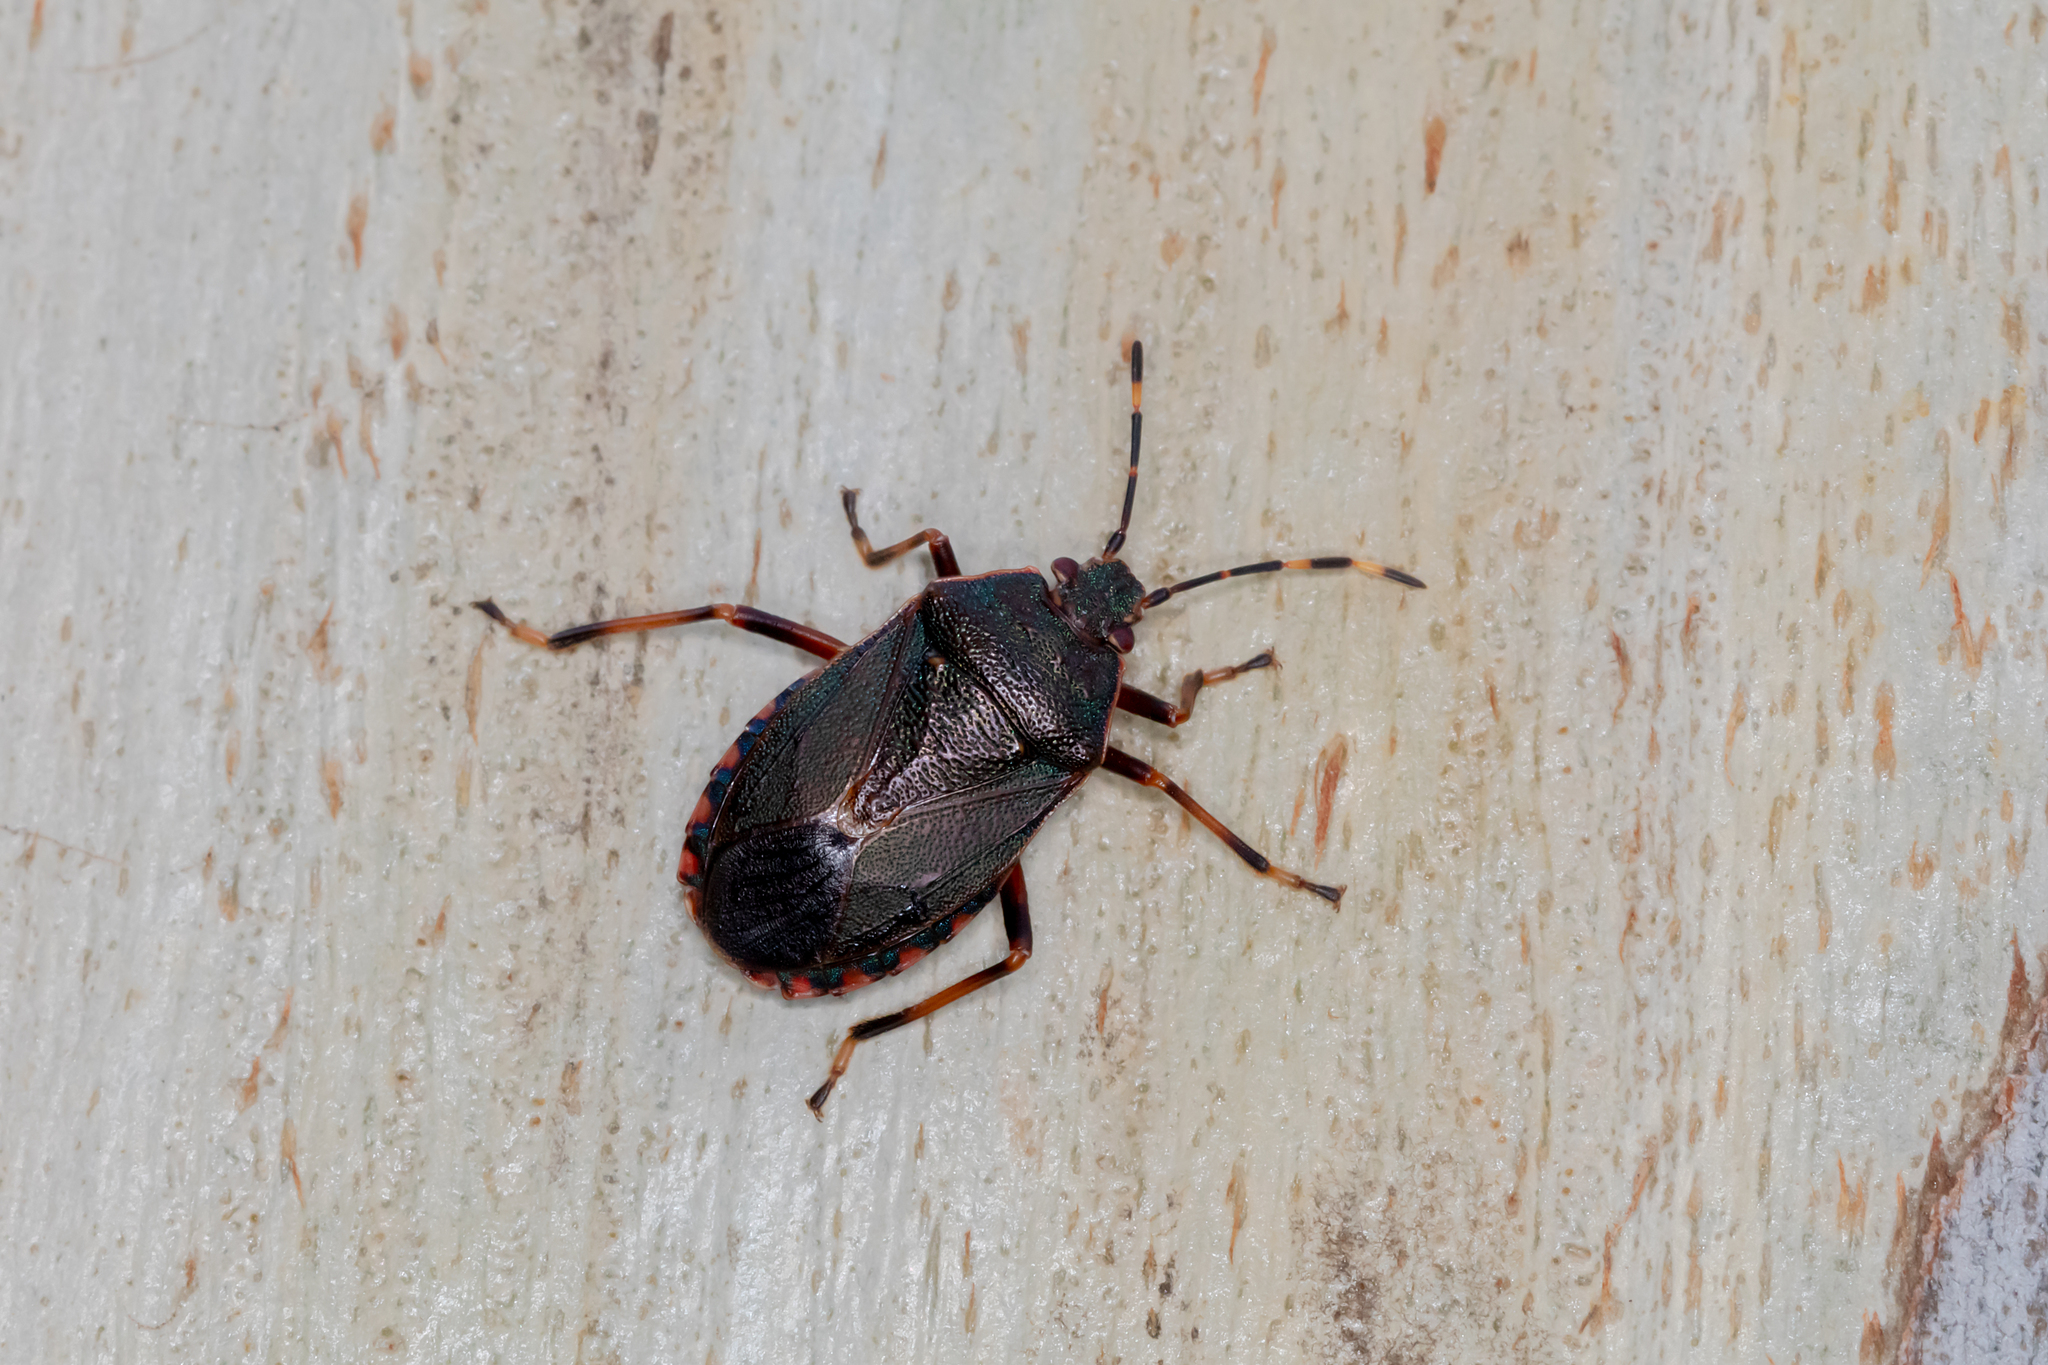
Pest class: stink_bug